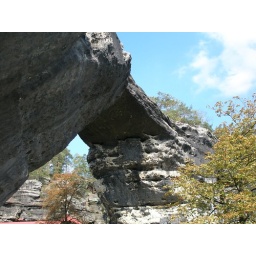
Pravicka Brana is the largest rock bridge in Europe at 26 metres wide.